Tony Burke

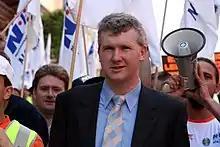
Burke at a 2005 protest against the Howard government's industrial relations policy

After the 2007 federal election, Burke was appointed Minister for Agriculture, Fisheries and Forestry in the new Rudd government. He was sworn in by the Governor-General on 3 December 2007. Burke oversaw the abolition of the Australian bulk wheat export monopoly after the AWB oil-for-wheat scandal. He oversaw the eradication of the horse flu in Australia after the 2007 equine influenza outbreak.